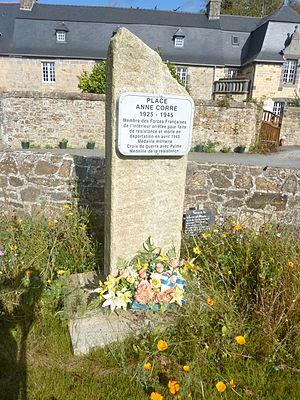
Daoulas
Daoulas [daulas] est une commune du département du Finistère, dans la région Bretagne, en France, connue surtout pour l'abbaye Notre-Dame de Daoulas.